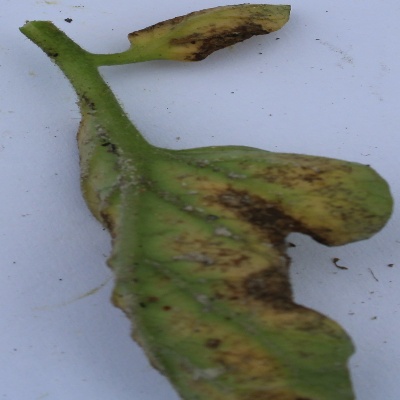
Crop: Tomato
Condition: septoria leaf spot